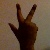
The image shows a hand gesture representing the number 3 in Indian Sign Language.